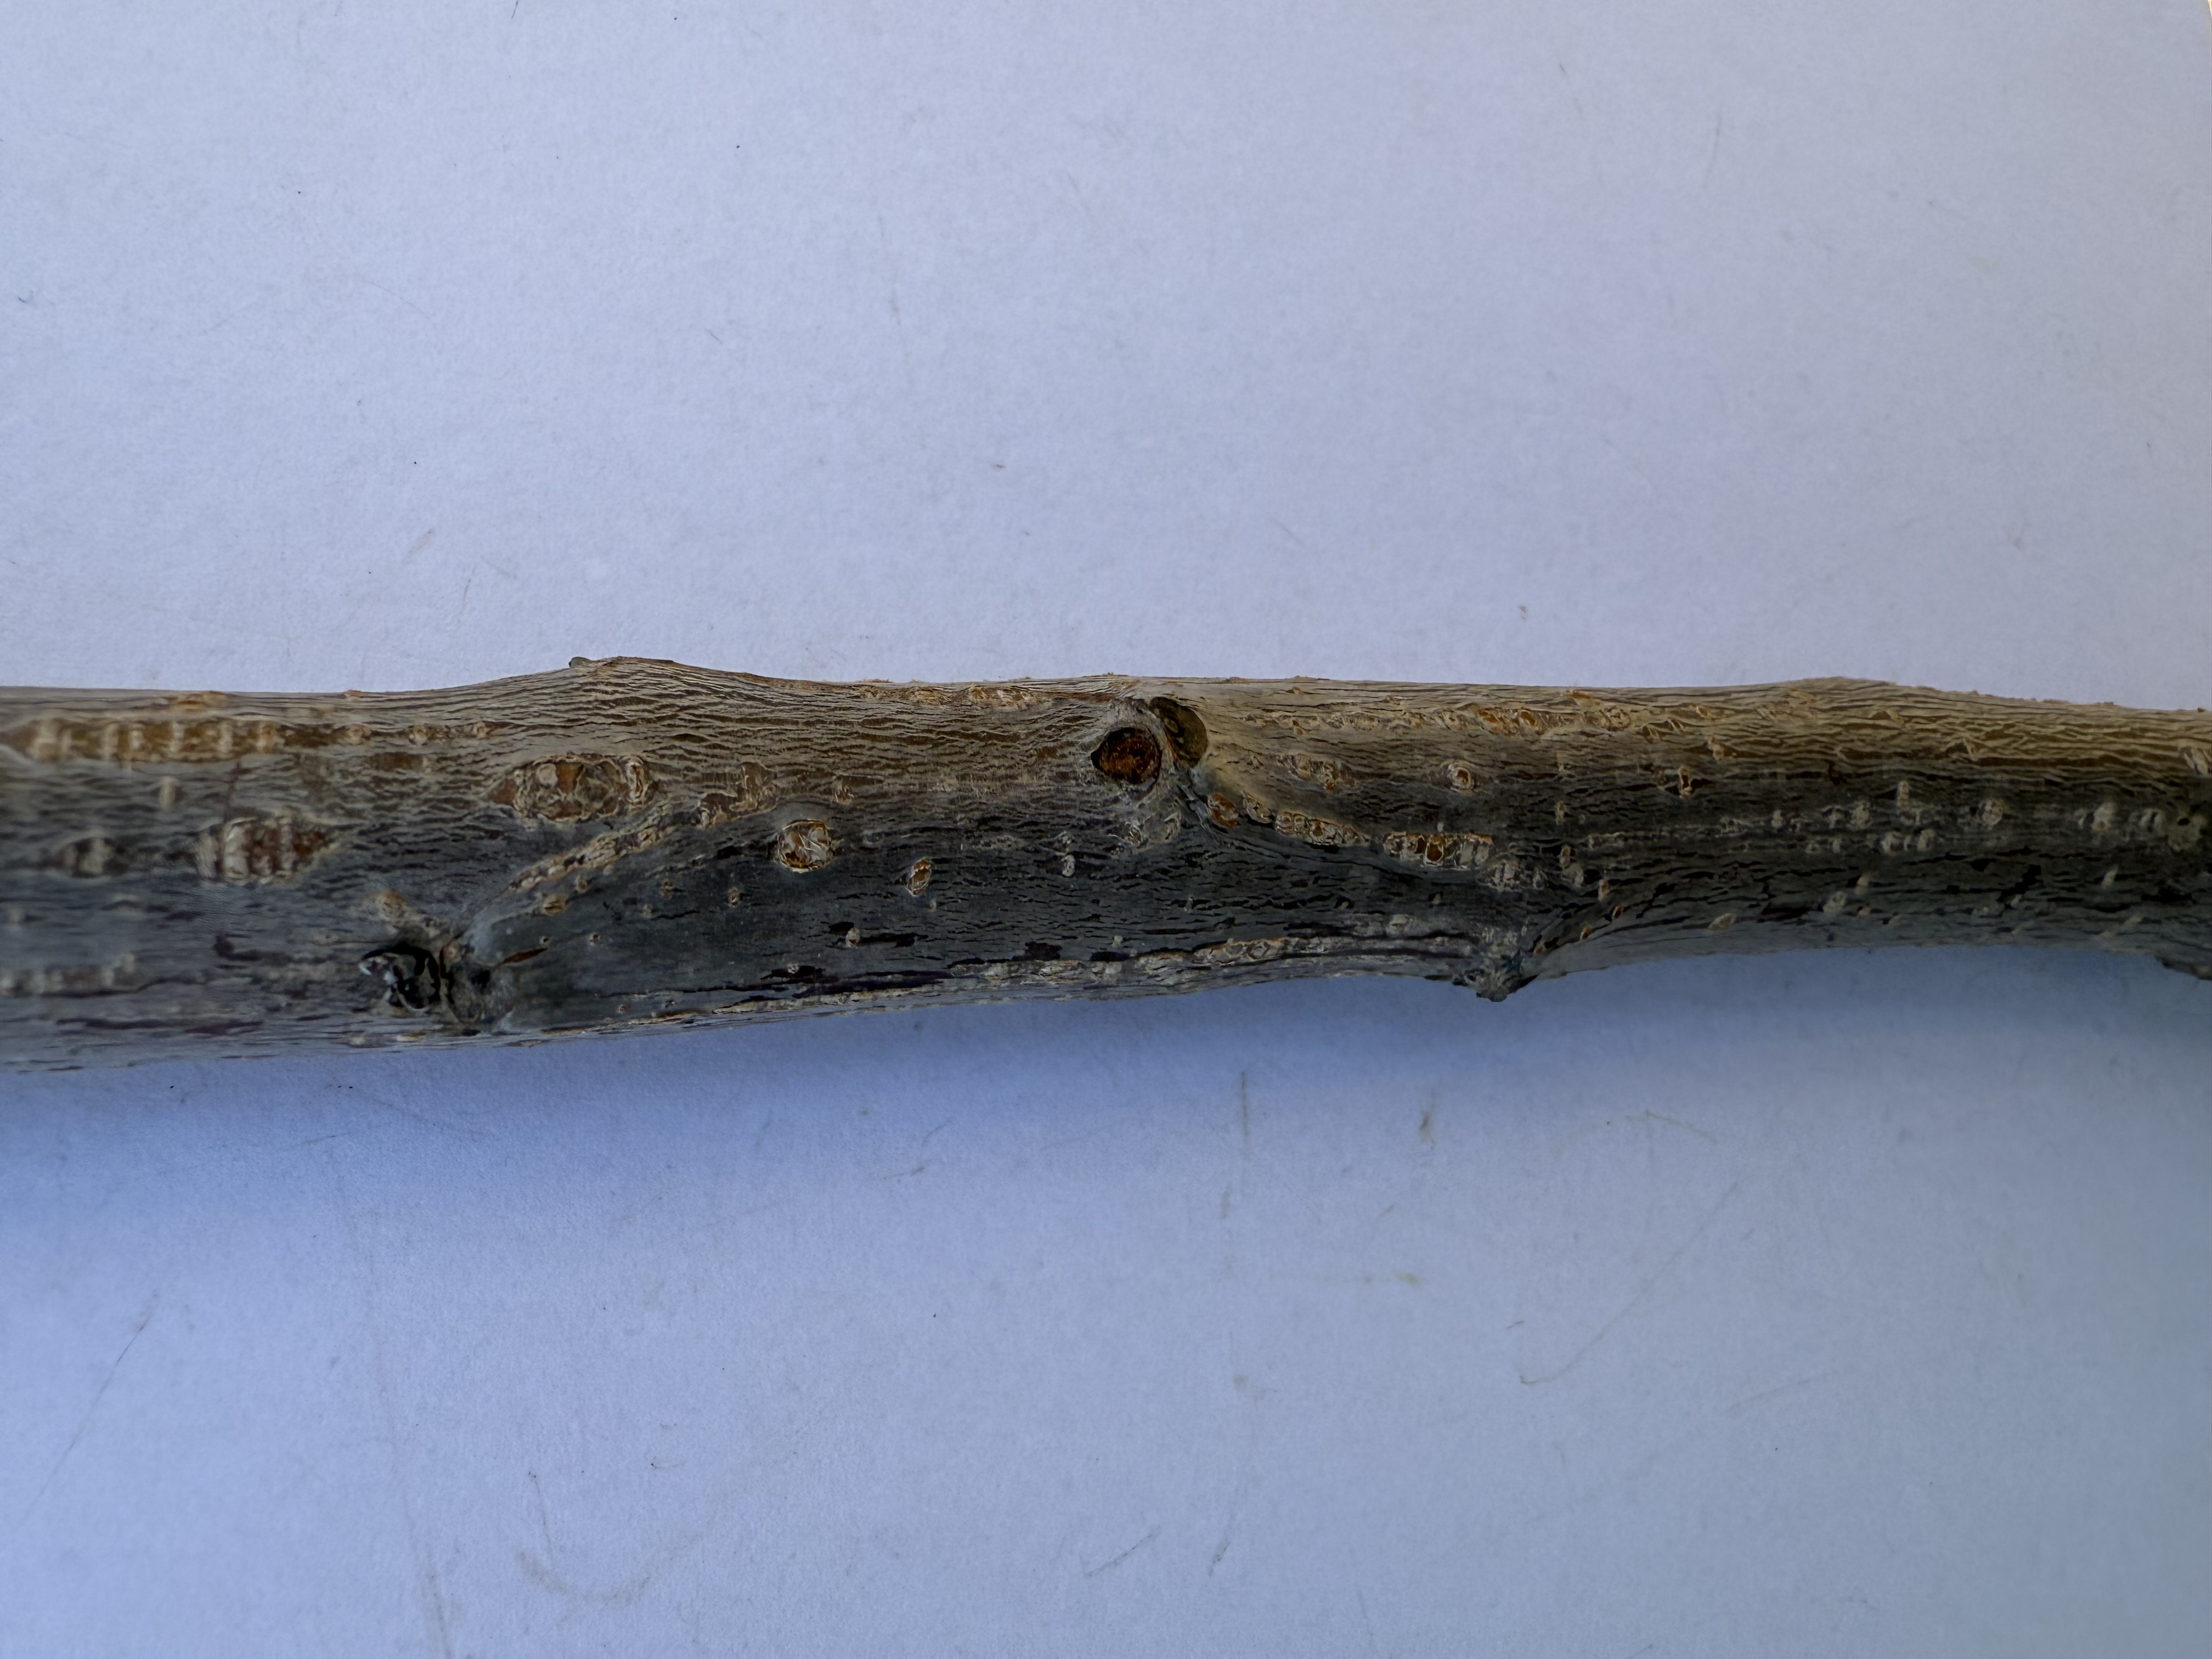
Variety: Napolyon Cherry